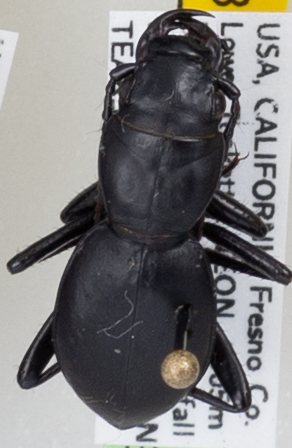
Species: Omus californicus
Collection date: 2022-06-21
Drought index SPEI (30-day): -0.926
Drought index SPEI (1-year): -1.28
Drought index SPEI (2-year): -2.09